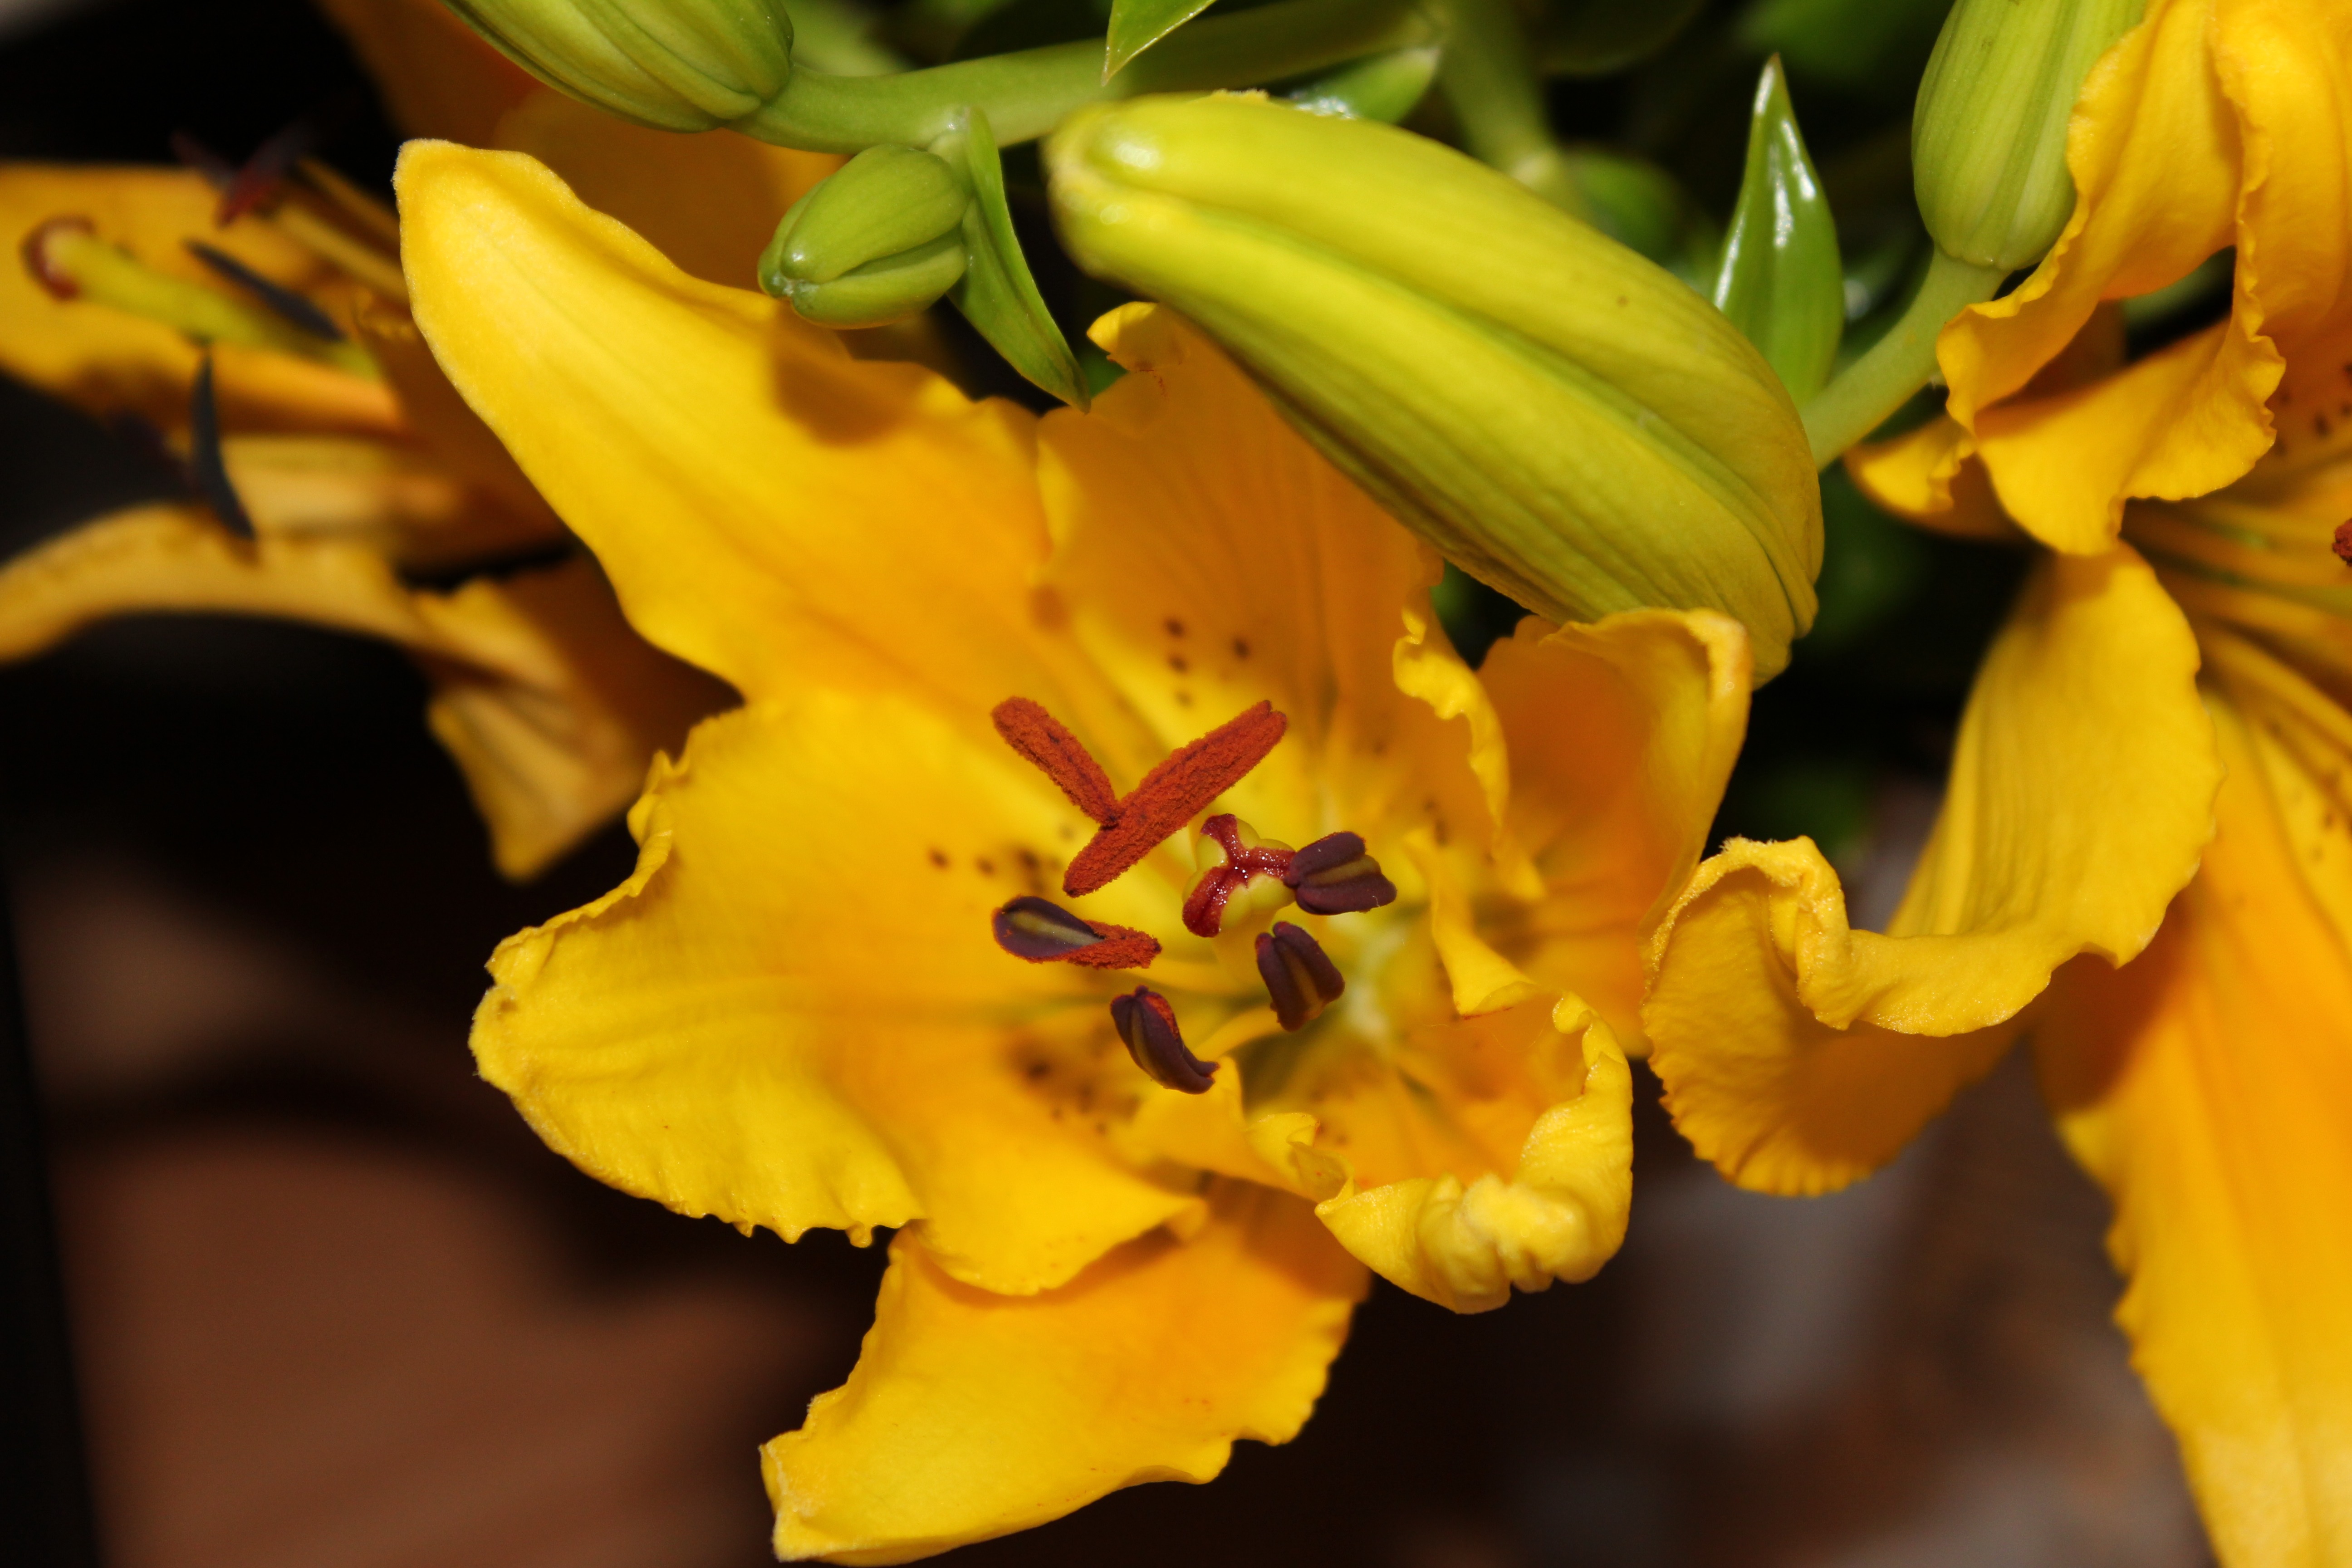
blossom, plant, leaf, flower, petal, bloom, botany, yellow, flora, close up, lily, daylily, macro photography, flowering plant, lily family, plant stem, land plant